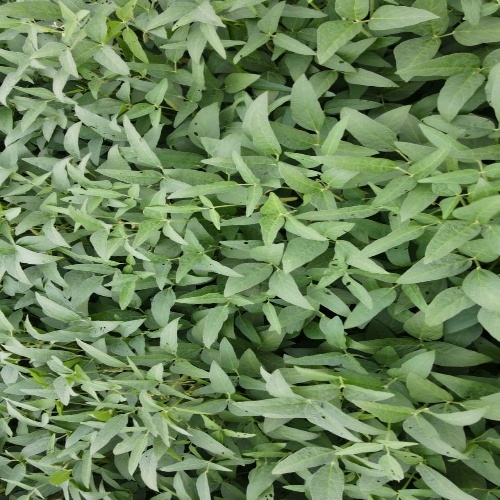
Label: Diabrotica_speciosa